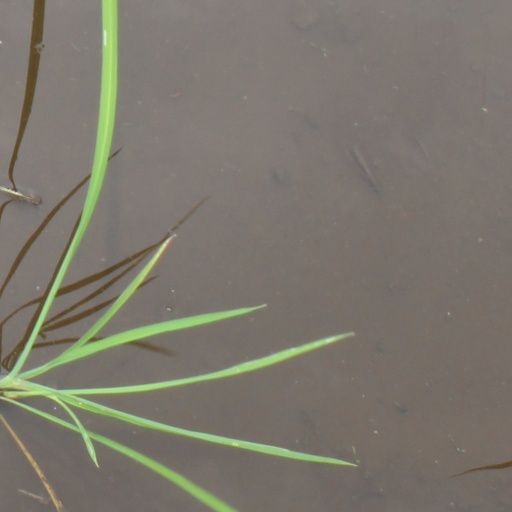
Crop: rice